Store Kannikestræde 6

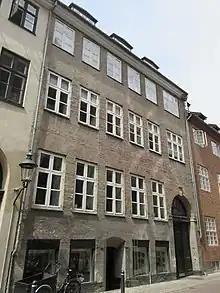
Store Kannikestræde 6.

Store Kannikestræde 6 is constructed with three storeys over a walk-out basement. The third storey was added in the 1790s, replacing a five-bay gabled wall dormer similar to the one at Store Kannikestrlde 10. A green-painted gate with fanlight is located in the bay furthest to the right. The keystone features a cartouche with a no longer readable monogram. The basement entrance is located in the third bay from the left. The rear side of the building was originally constructed with timber framing but has later been reconstructed in brick. The pitched roof is pierced by a robust chimney. The roof features three dormer windows towards the street and another three towards the yard.